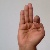
The image shows a hand gesture representing the letter 'F' in Indian Sign Language.